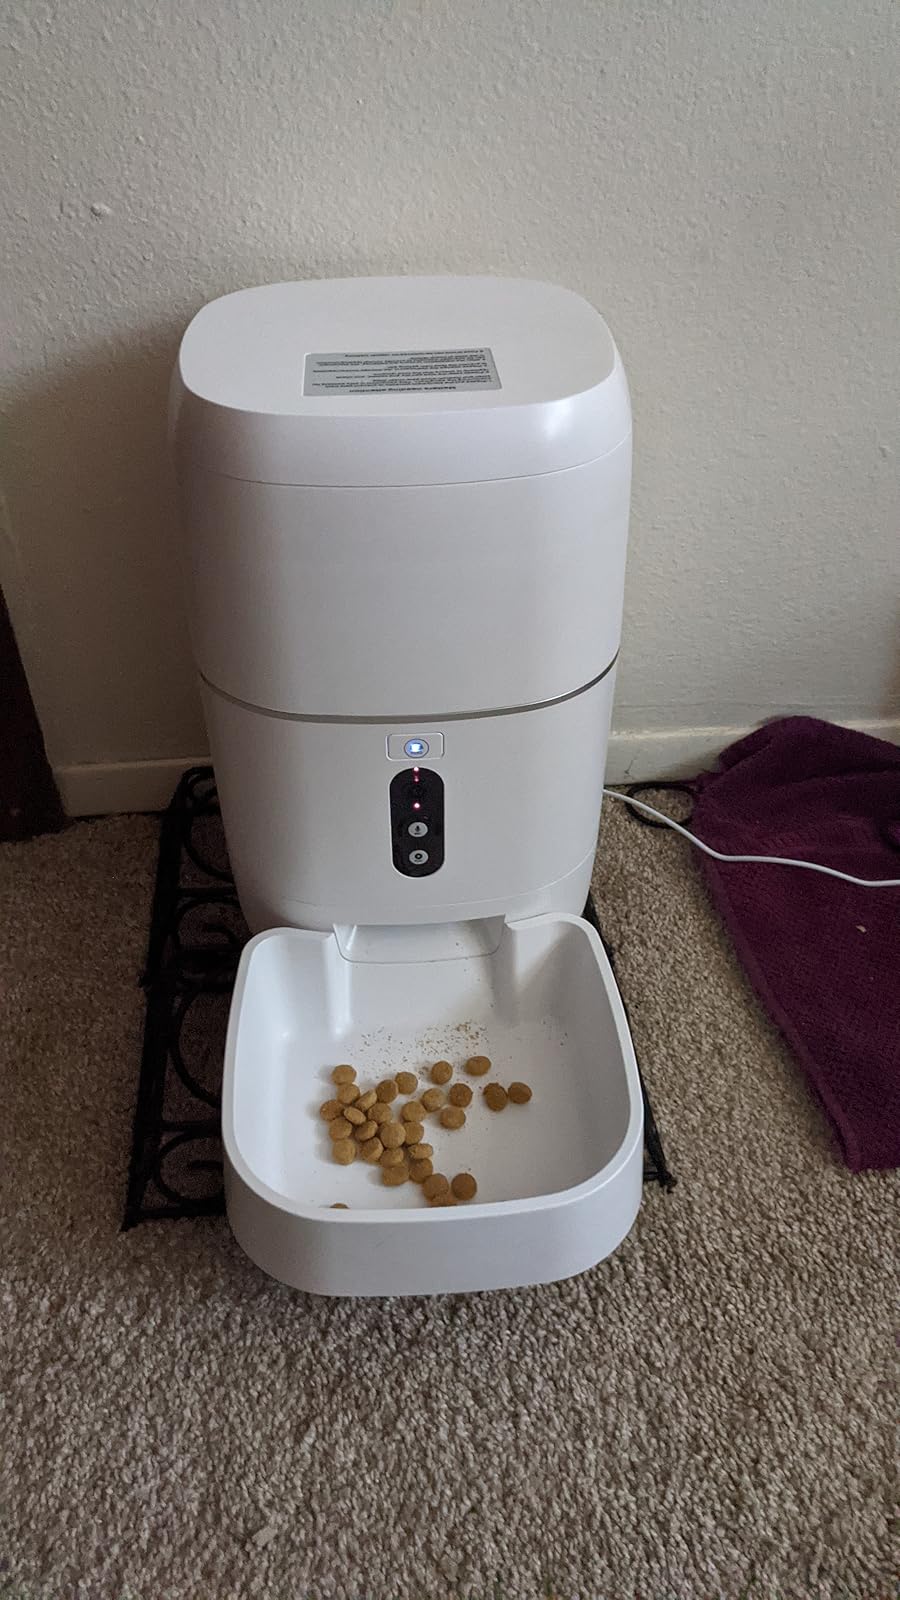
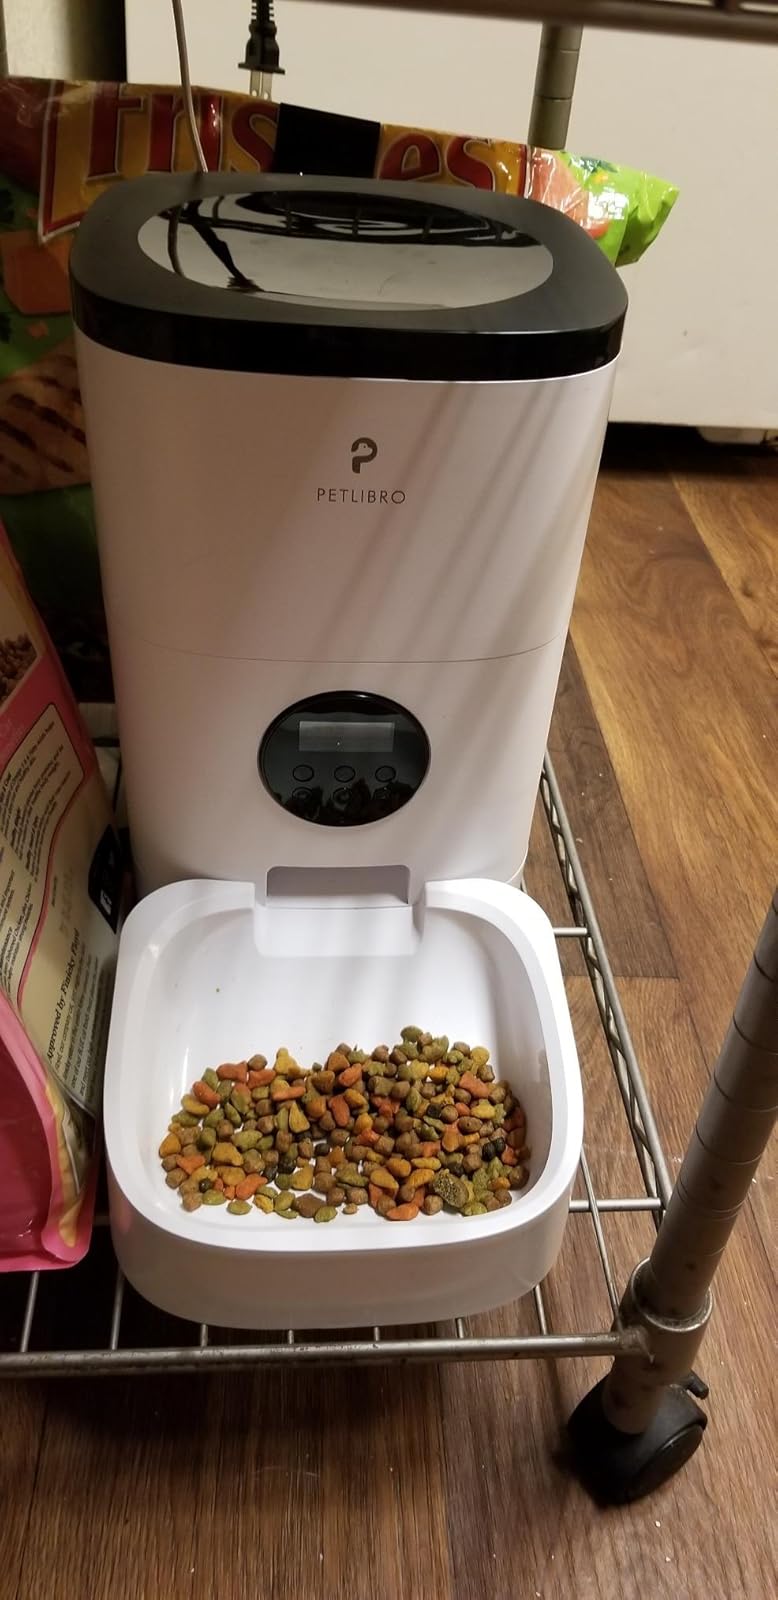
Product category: items_feeder
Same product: no